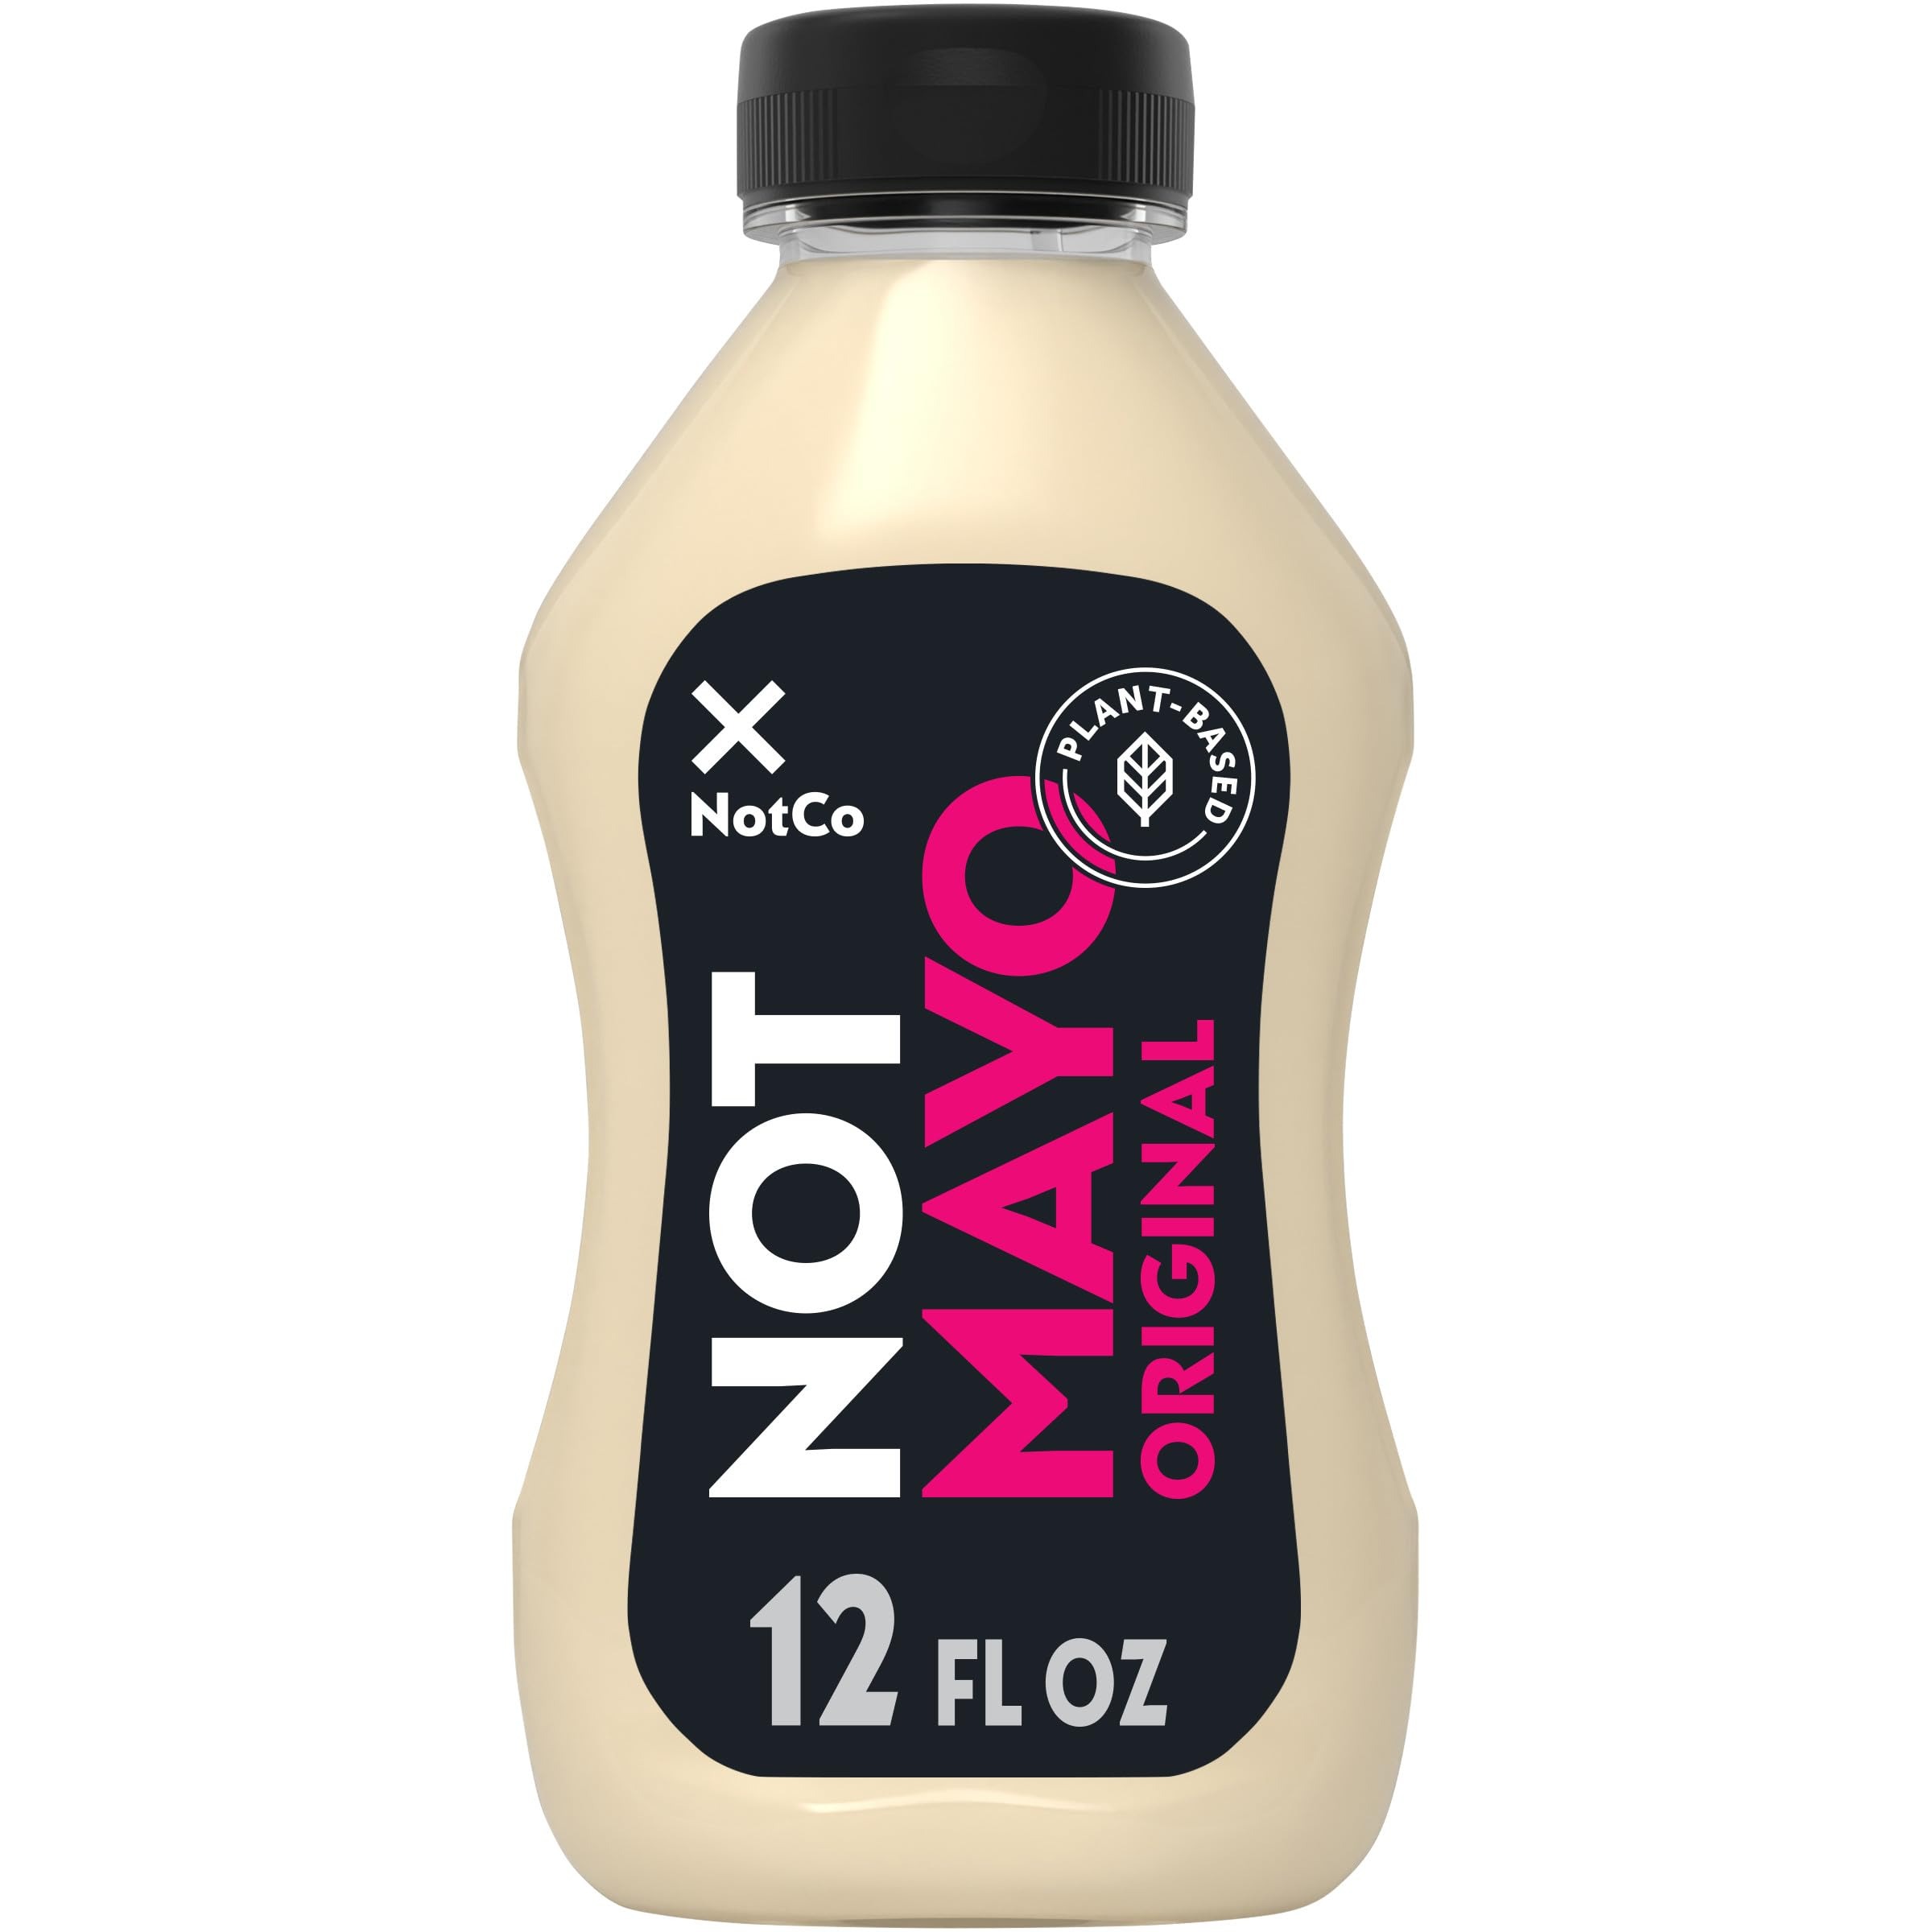
Item Name: NotMayo Plant-Based Vegan Mayo, Dressing and Spread, 12 oz Squeeze Bottle
Bullet Point 1: One 12 oz squeeze bottle of NotMayo
Bullet Point 2: Delicious, mouthwatering plant-based dressing and spread
Bullet Point 3: NotMayo's smooth, creamy texture and rich taste delivers the unexpected with plant-based ingredients like chickpeas instead of eggs
Bullet Point 4: Perfect plant-based alternative to traditional mayo for your favorite foods & recipes
Bullet Point 5: Amazing on sandwiches, salads, and anywhere else you would use mayo!
Bullet Point 6: Plant-Based and Vegan
Value: 12.0
Unit: Ounce

Price: 4.49